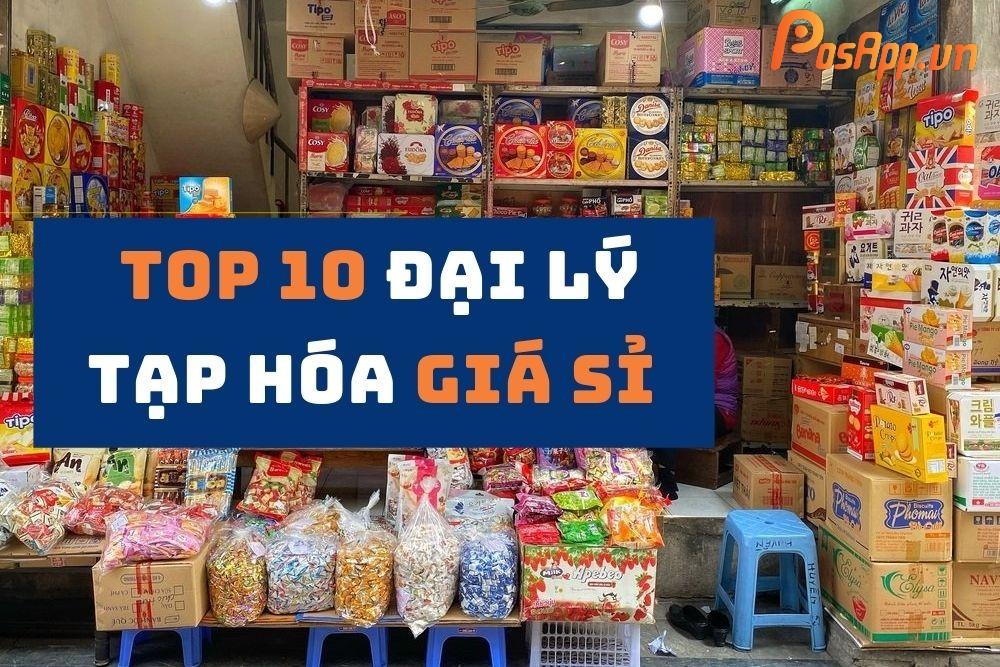
những mặt hàng này được bày bán ở một đại lý tạp hóa